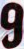
Number: 9